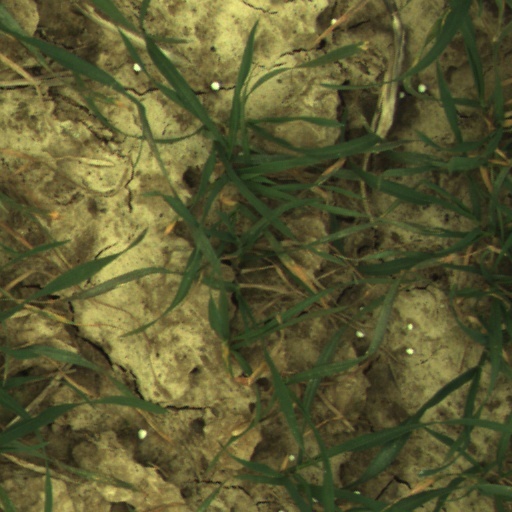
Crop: wheat